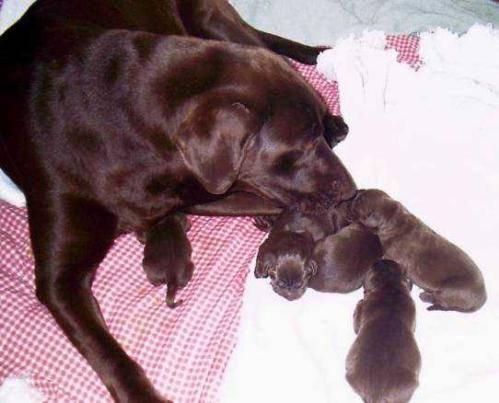
dog